Climate debt

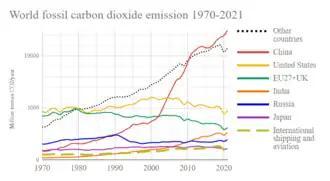
World fossil carbon dioxide emissions of six top countries and confederations

Emissions debt is a debt owed by developed countries based upon their majority contribution of greenhouse gases in the atmosphere, despite having relatively lower populations. Because of their contributions, the amount of carbon emissions that the Earth can currently absorb is lower.